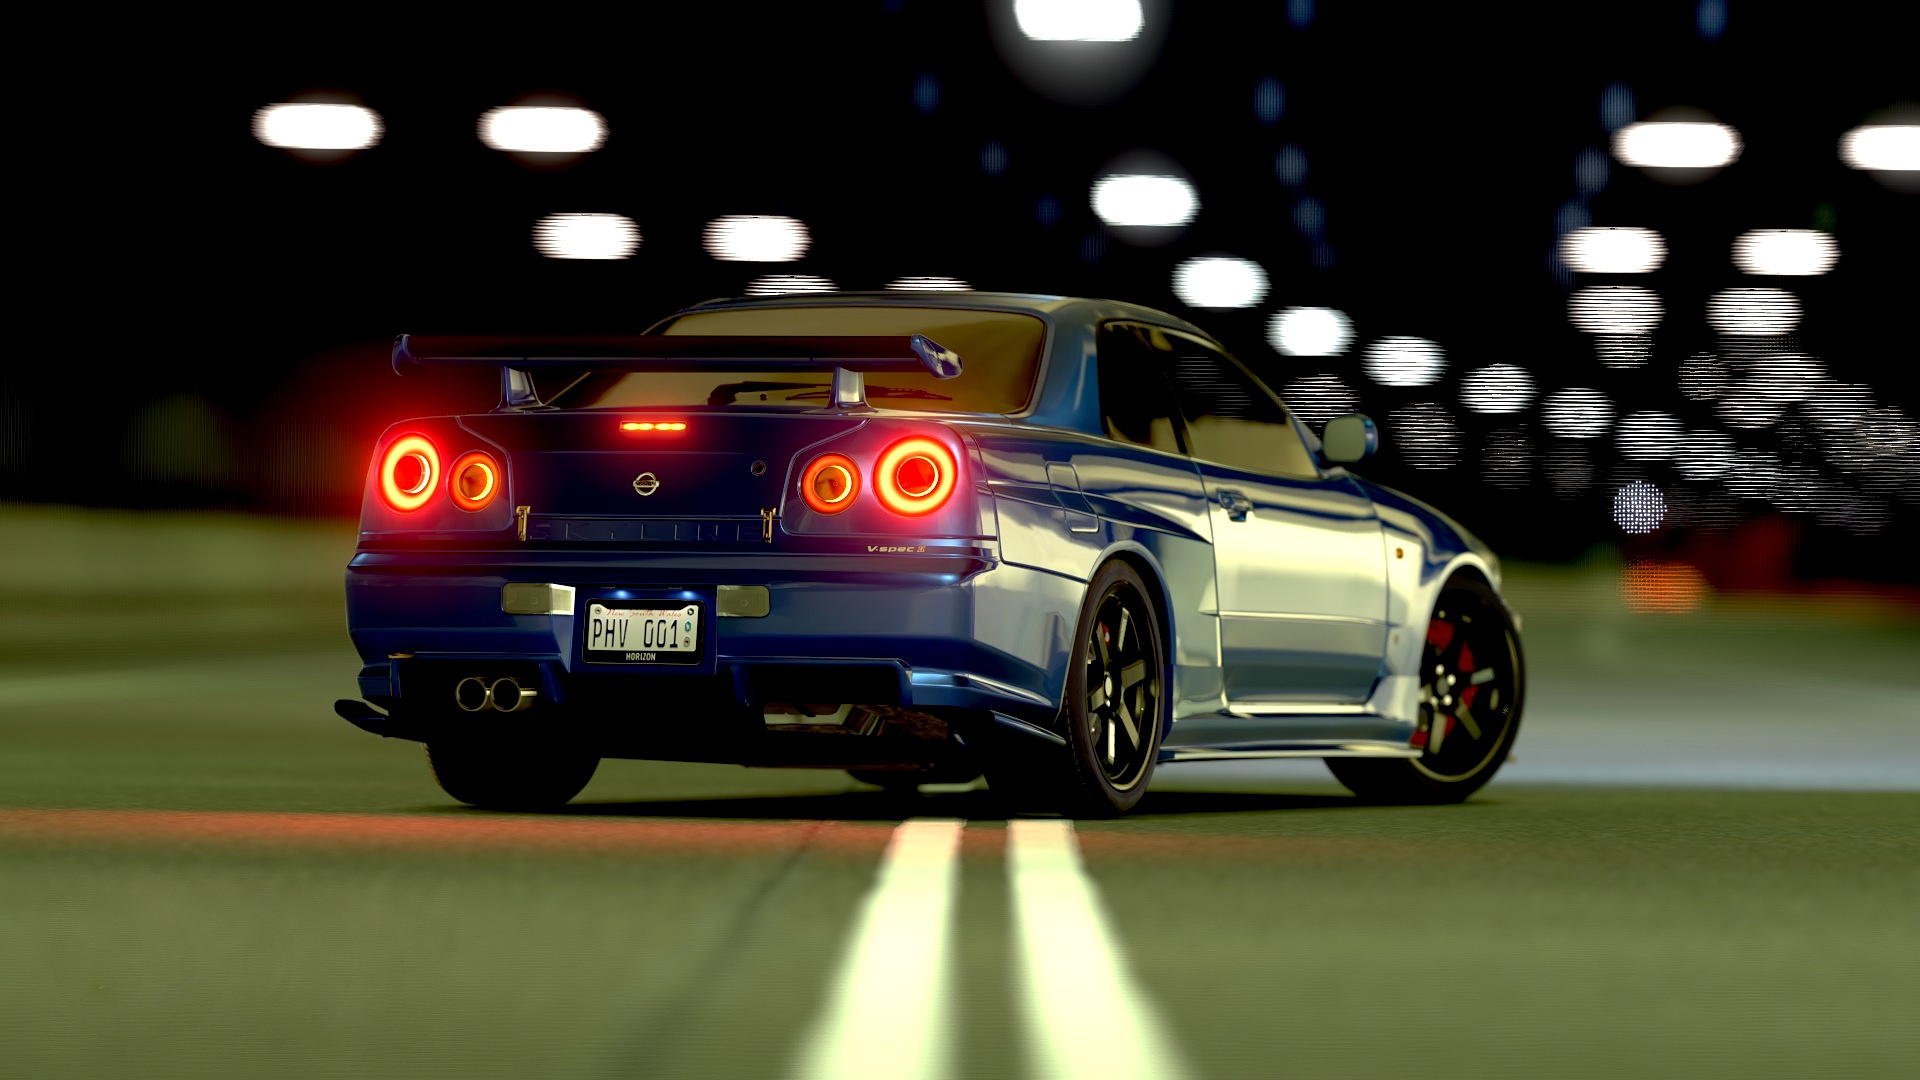
car, wheel, vehicle, sports car, supercar, sedan, city car, auto show, land vehicle, automobile make, automotive exterior, automotive design, luxury vehicle, sports sedan